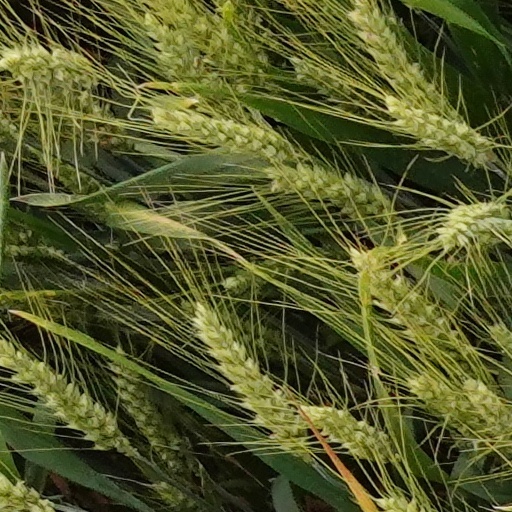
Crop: wheat